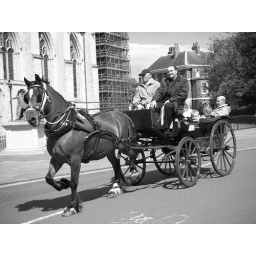
horse and car in York street. 13 May 07